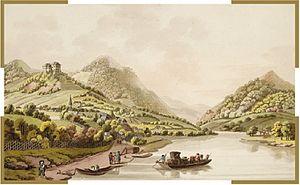
Dravograd est une commune située dans la région de la Carinthie au nord de la Slovénie.